Fort Rinella

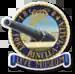
Logo of the Fort Rinella museum

The Rinella Battery was a Victorian battery in Kalkara, Malta. It is commonly referred to as Fort Rinella, although it was never classified as a fort while in use. It was armed with an Armstrong 100-ton gun, which survives; the only other surviving gun is at the Napier of Magdala Battery, Gibraltar.